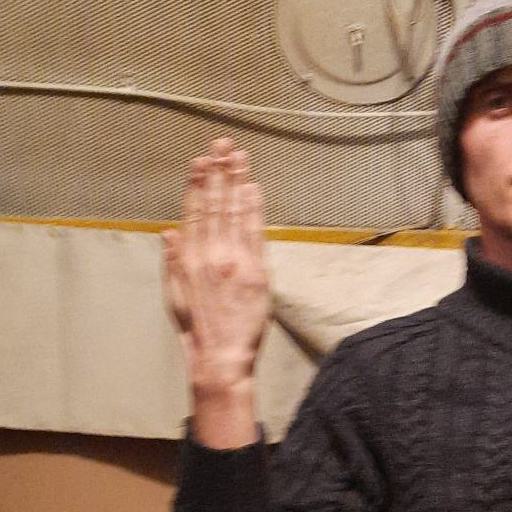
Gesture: stop_inverted